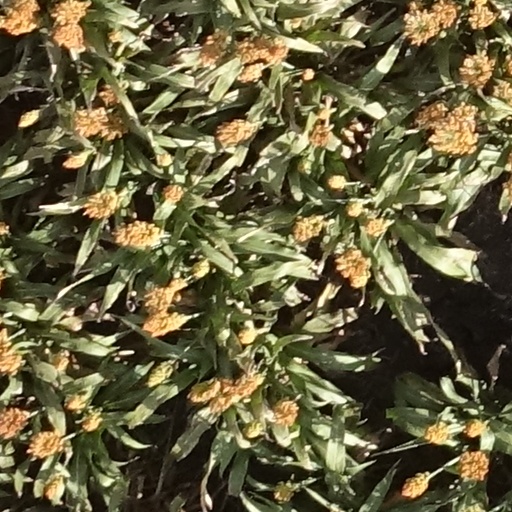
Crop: sorghum